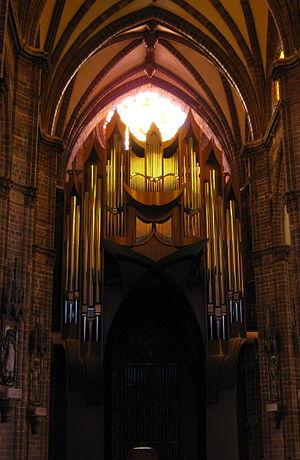
Le buffet d'orgue est la partie visible de l'orgue. Il est la structure de menuiserie dans laquelle sont placés les tuyaux et les sommiers de l'orgue.